Acetic acid

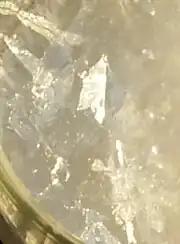
Acetic acid crystals

The hydrogen centre in the carboxyl group (−COOH) in carboxylic acids such as acetic acid can separate from the molecule by ionization: